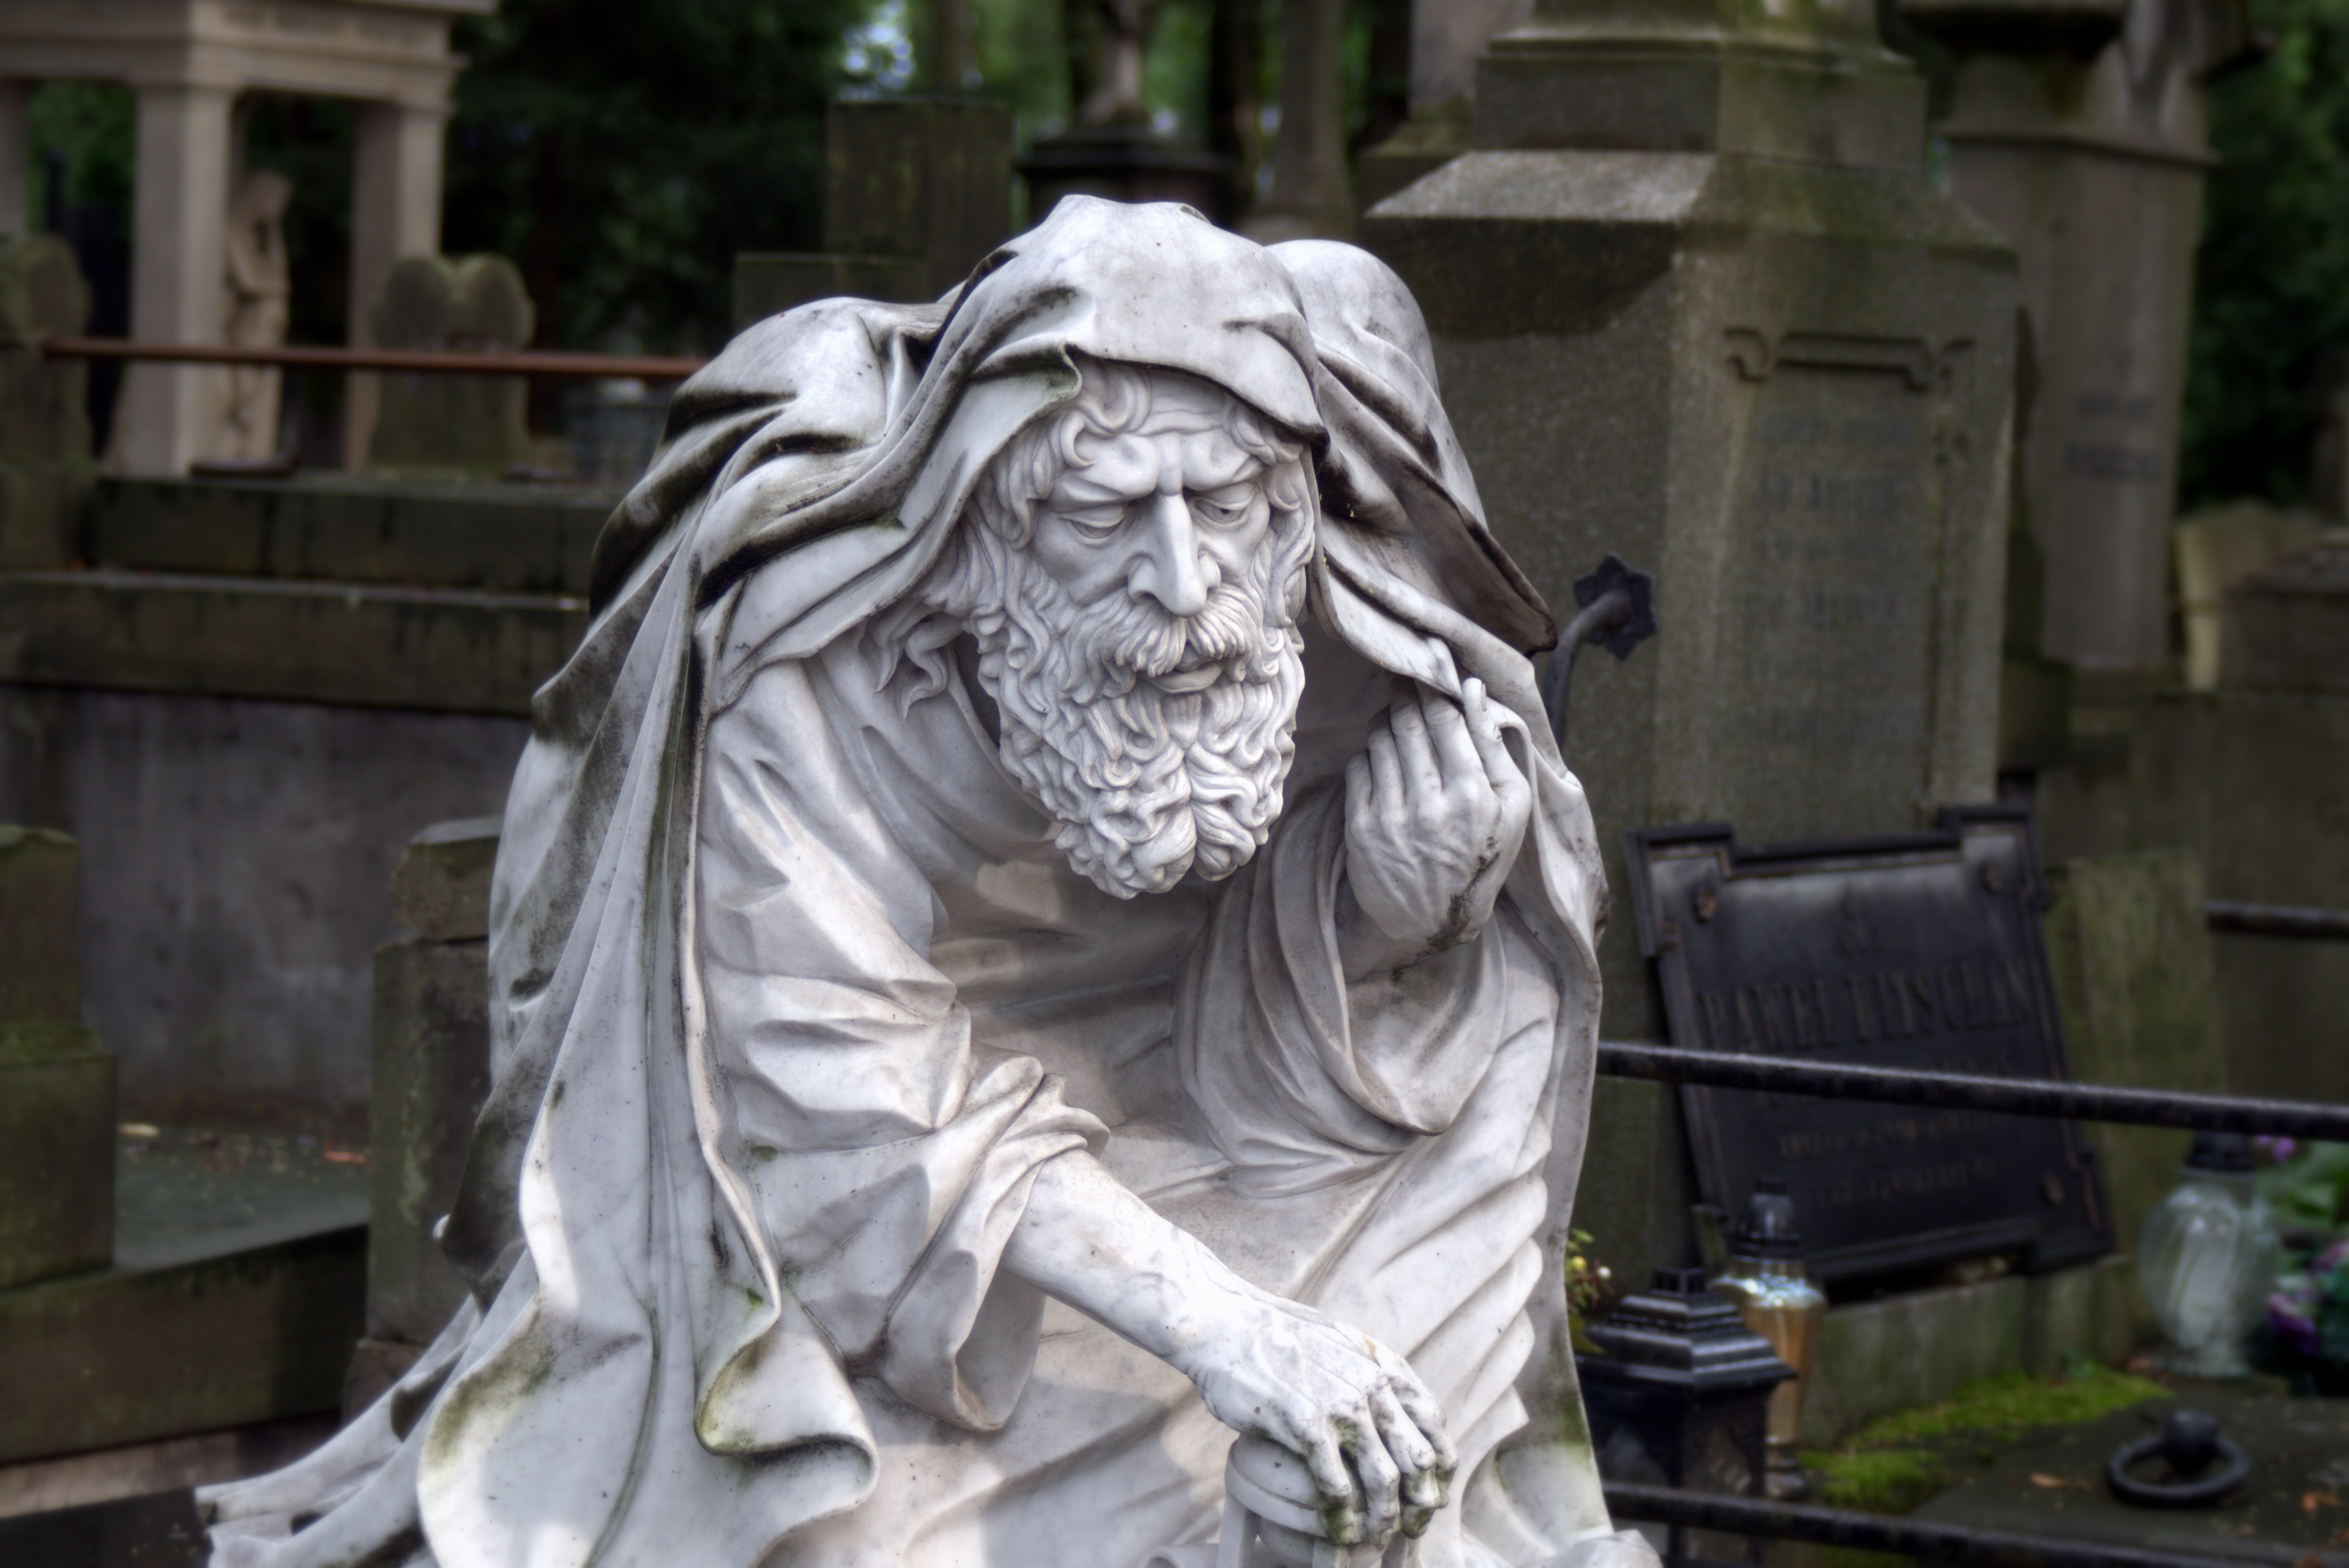
monument, statue, religion, memory, cemetery, tombstone, old man, sculpture, art, carving, stone carving, the dead, all saints day, the tomb of, bereavement, 1 november